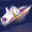
Label: ship